Beretta PMX

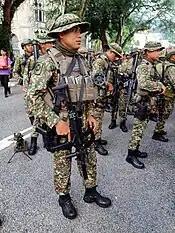
Member of the Malaysian 10th Parachute Brigade with Beretta PMX

The PMX was presented in 2017 and is intended to replace the Beretta M12 as an ordinance weapon of some law enforcement in Italy.